Nooran Sisters

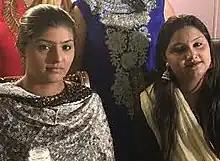
Nooran Sisters in 2016. L–R: Jyoti Nooran, Sultana Nooran

Nooran Sisters are Sultana Nooran (born 14 June 1992) and Jyoti Nooran (born 24 February 1994), an Indian devotional Sufi singing duo. Born to a family of Sufi musicians, they perform Sham Chaurasia gharana classical music. They gained public recognition in 2012, when their song "Tung Tung" was featured on MTV Sound Trippin of MTV India and was used in the soundtrack for the 2015 film "Singh is Bling".